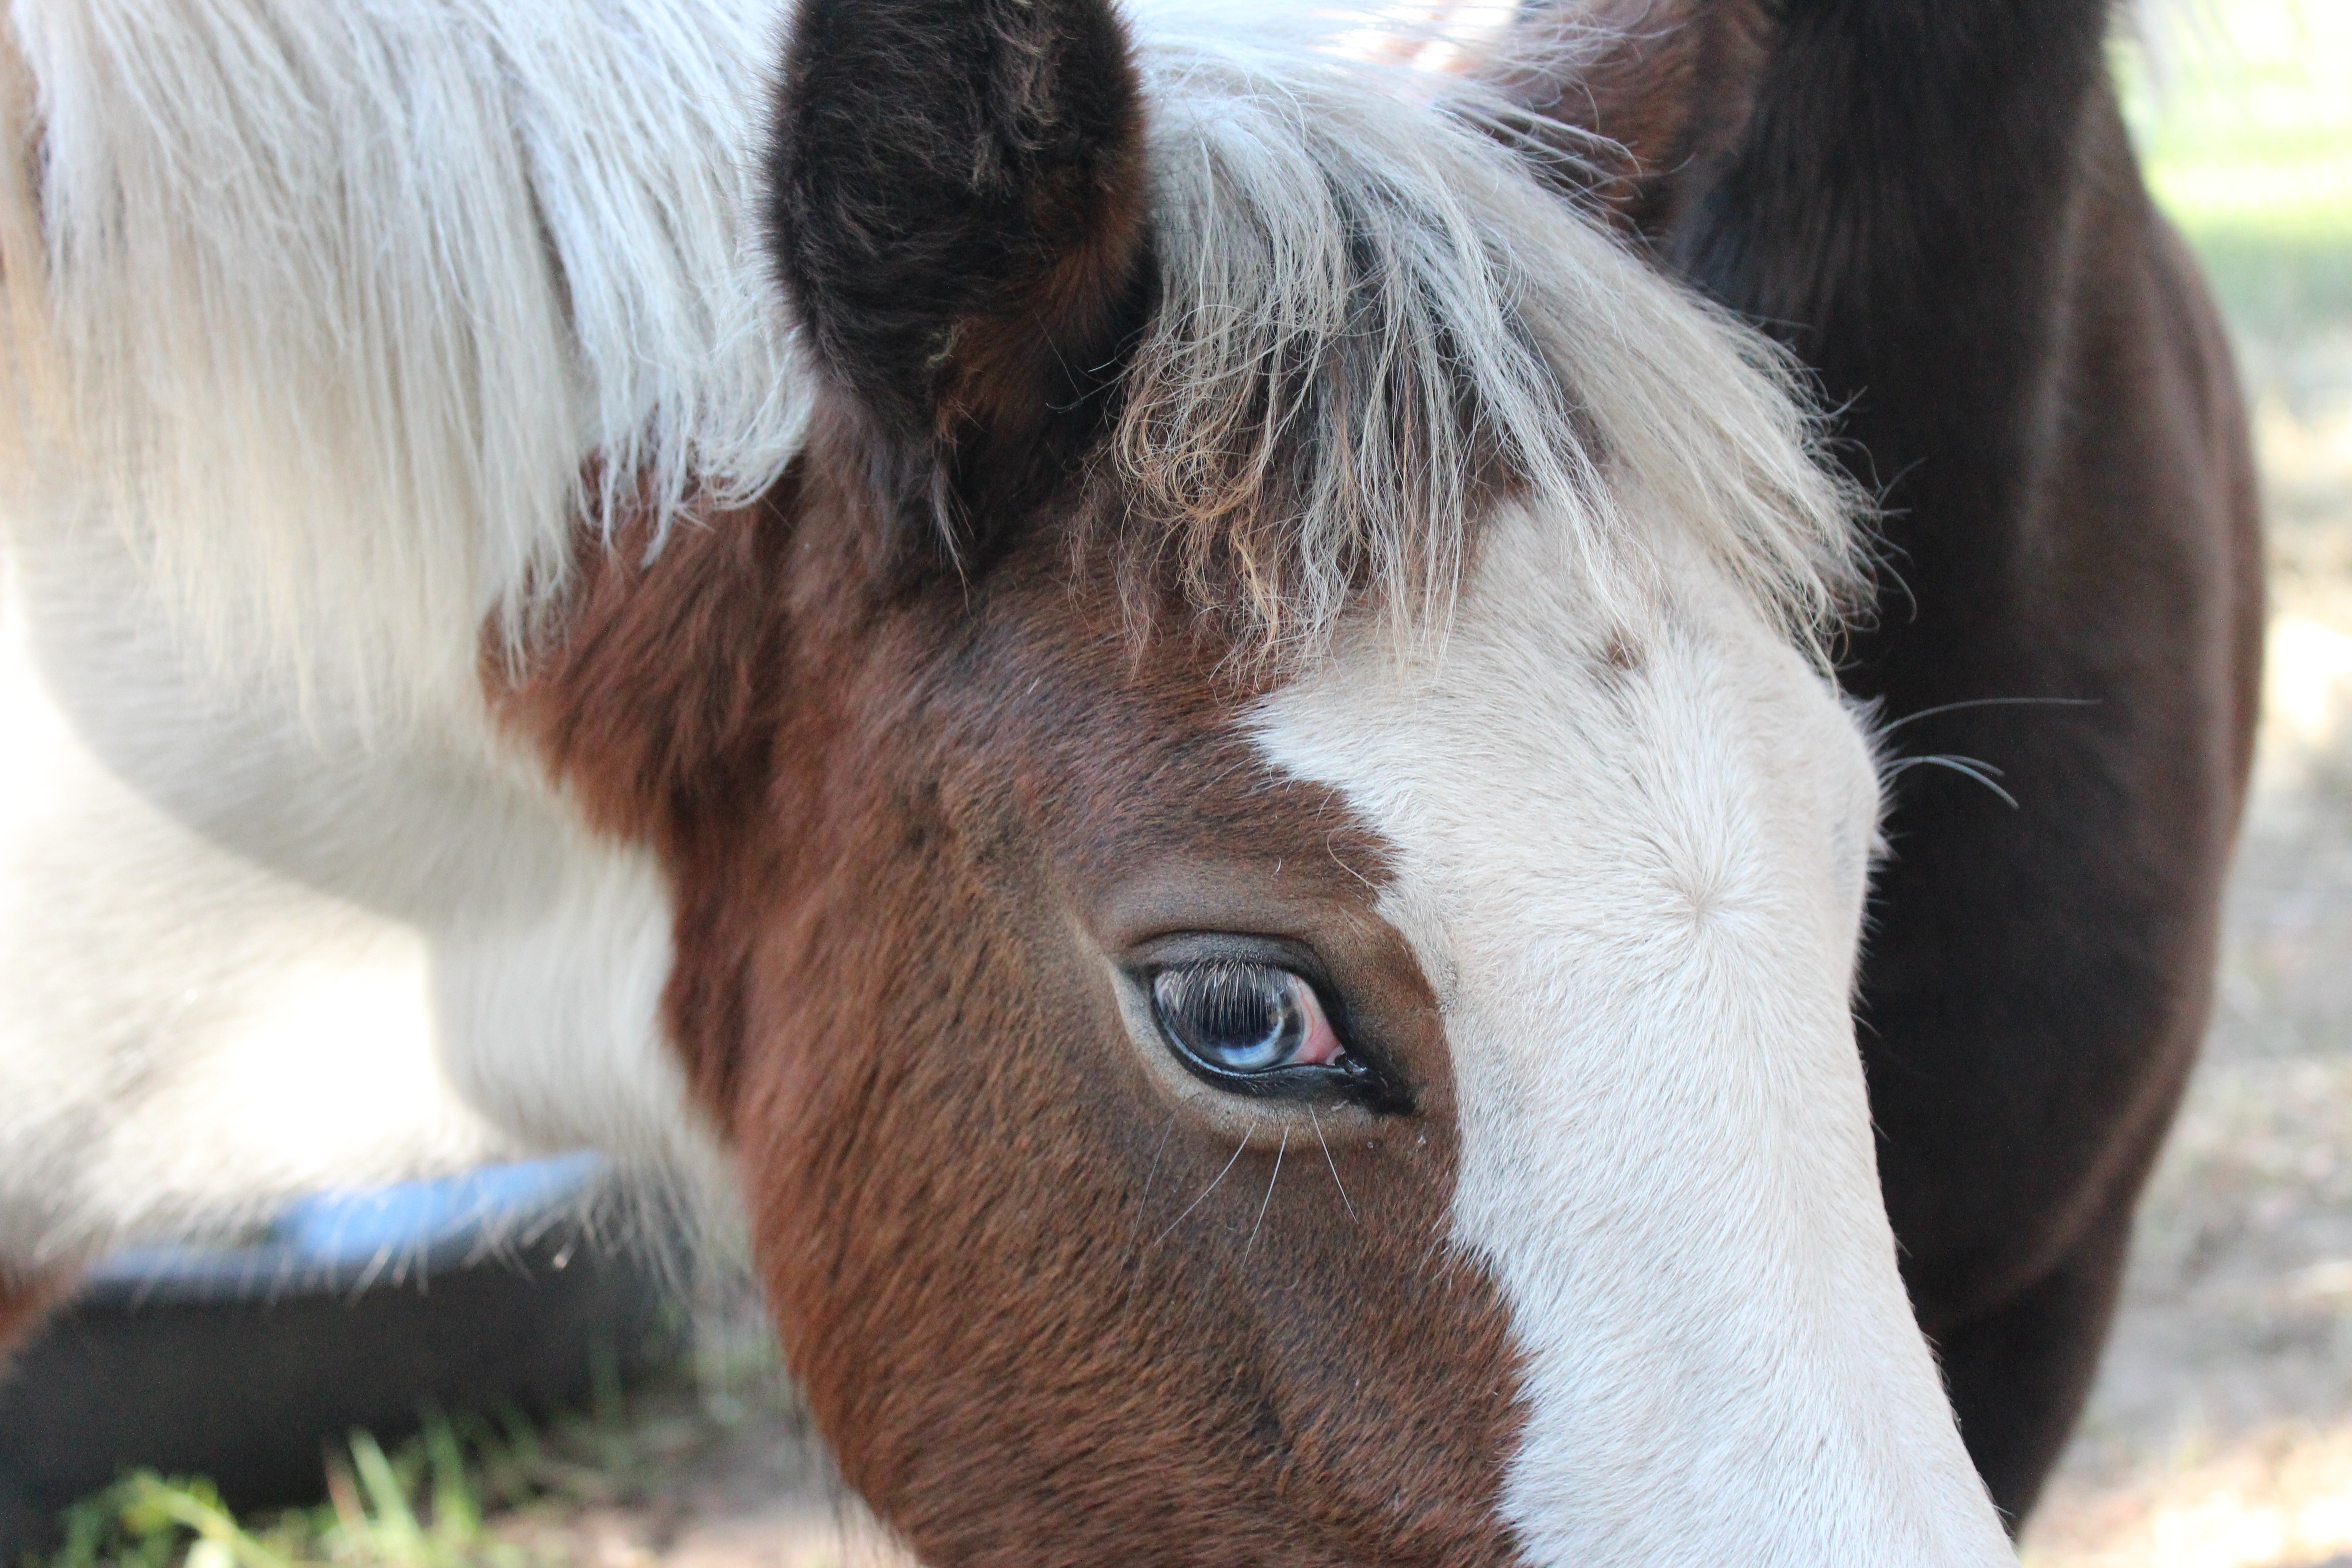
animal, pasture, horse, brown, mammal, stallion, mane, fauna, close up, pony, head, blaze, vertebrate, mare, foal, horse head, german reitponny, cattle like mammal, horse like mammal, mustang horse